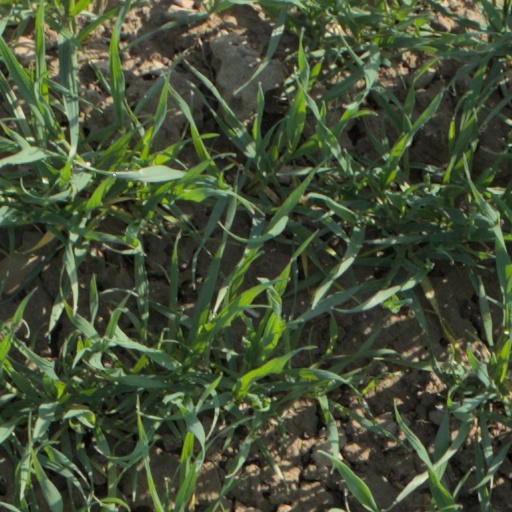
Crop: wheat